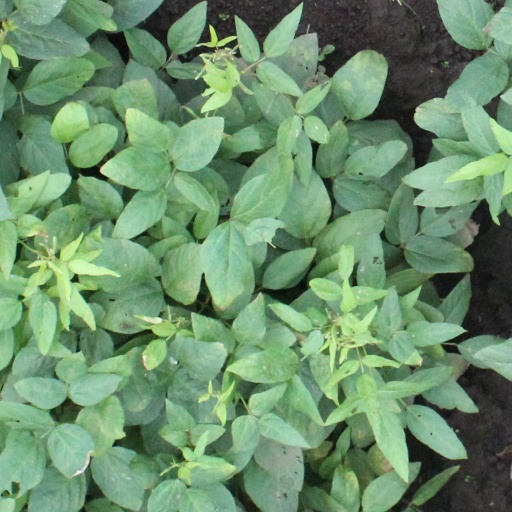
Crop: soybean